Photinus pyralis

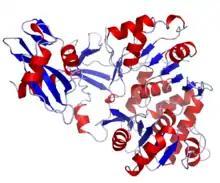
Luciferase Crystal Structure

Photinus pyralis, also known by the common names the common eastern firefly or big dipper firefly, and sometimes called a "lightning bug", is a species of flying beetle. An organ on its abdomen is responsible for its light production. It is the most common species of firefly in North America, and is typically found east of the Rocky Mountains. "Photinus" fireflies are often confused with fireflies of the similar-sounding genus, "Photuris," which are also found in North America.